South Station

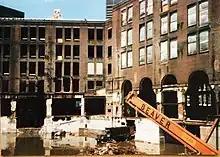
South Station in 1985 during reconstruction

In 1978, the BRA sold what was left of the station to the MBTA, though the BRA retained air rights over the station. Funding was obtained for a major renovation of the station that was completed in 1989. A total of 13 tracks became available, all with high level platforms and some capable of handling 12-car trains. Piers were installed for the eventual construction of an office building and bus station above the tracks. This renovation also added direct access to the Red Line subway station from inside the surface station lobby; previously, the only access was via street stairwells. The Central Artery/Tunnel Project (Big Dig) occupied almost all of the building's office space beginning in July 1988.